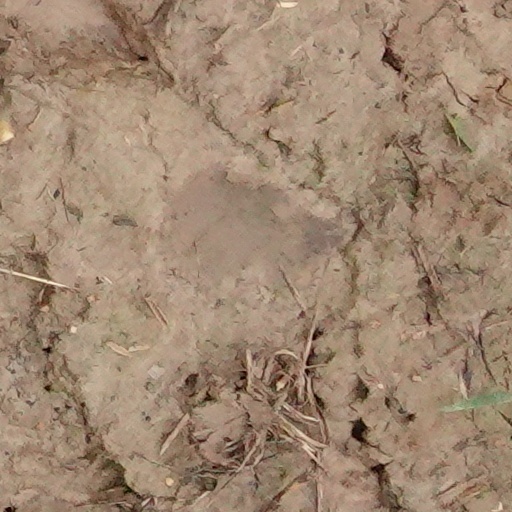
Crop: wheat